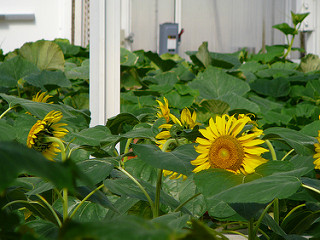
Flower: sunflower